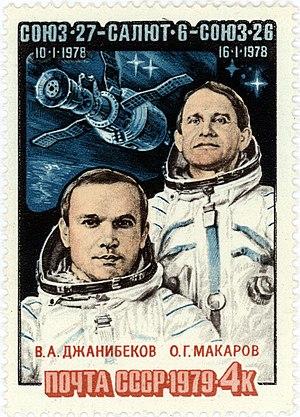
Soyouz 27 est la dénomination d'une mission Soyouz vers la station russe Saliout 6.
Vladimir Alexandrovitch Djanibekov est un cosmonaute soviétique, né le 13 mai 1942.
L'effet Djanibekov, également connu sous les noms d'expérience de l'écrou de Djanibekov ou théorème de la raquette de tennis, décrit l'instabilité d'un solide en rotation en impesanteur.